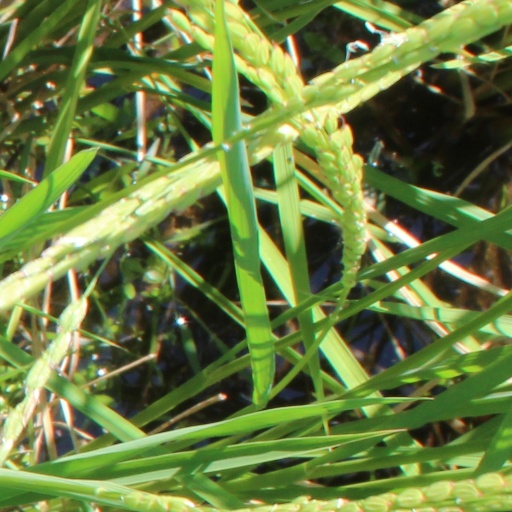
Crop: rice